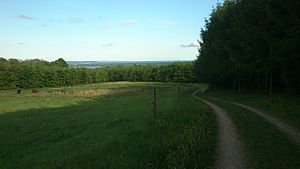
Lisbjerg Skov
Landskabeligt udsyn fra Lisbjerg Skov. Mod sydøst ses Egådalen med Egå Engsø og længere ude Aarhus Bugten og Mols.
Udsyn over Egå dalen (med Egå Engsø) og Aarhus Bugten, set fra Lisbjeg Skov.
Lisbjerg Skov er en 280 ha stor skov mellem Lisbjerg, Elev og Trige lidt nord for Aarhus. Det meste af skoven er gammel skov, men i perioden 1990-96, plantede Aarhus Kommune 100 ha ny skov på nabomarkerne og i gamle grusgrave mod vest og syd. Derfor regnes en del af Lisbjerg skov i dag til De nye Aarhus Skove.